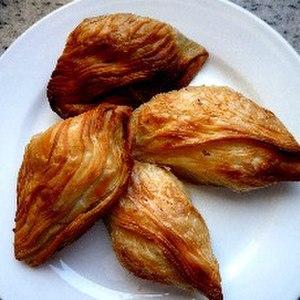
Historiquement, la cuisine maltaise est une cuisine insulaire faite à base de produits locaux. Cependant, de tous temps, des échanges ou des importations ont permis d'en diversifier les composants. C’est aussi une cuisine typiquement méditerranéenne. Le caractère insulaire se remarque dans l’utilisation de poissons et de produits frais et de saison. Le caractère méditerranéen se retrouve dans l’influence de la cuisine italienne, notamment sicilienne mais aussi arabe, entre autres tunisienne. La longue occupation britannique n’a pas manqué non plus d'imprimer sa marque. L’ouverture au tourisme a apporté sur l’île des cuisines internationales comme les cuisines chinoise, indienne, japonaise etc. mais aussi le food américain. L’intensification des échanges commerciaux européens et internationaux rend disponibles des produits jusqu’alors inconnus ou inhabituels.